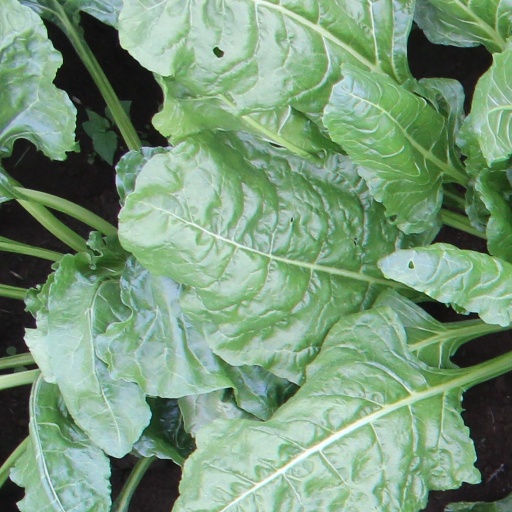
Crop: sugar beet